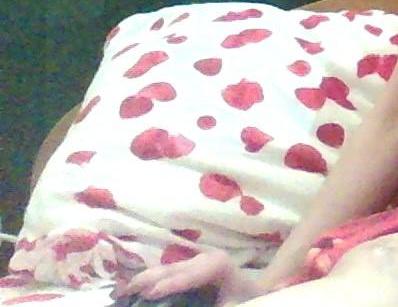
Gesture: no_gesture